Combat of Giants: Dinosaurs 3D

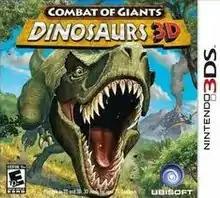
North American box art

Combat of Giants: Dinosaurs 3D is a role-playing video game in the "Combat of Giants" series. It was developed and published by Ubisoft, and released for the Nintendo 3DS on February 26, 2011 in Japan, March 27, 2011 in North America, and March 31, 2011 in Europe. In the game, players control various dinosaurs and fight hostile dinosaurs to progress through levels.